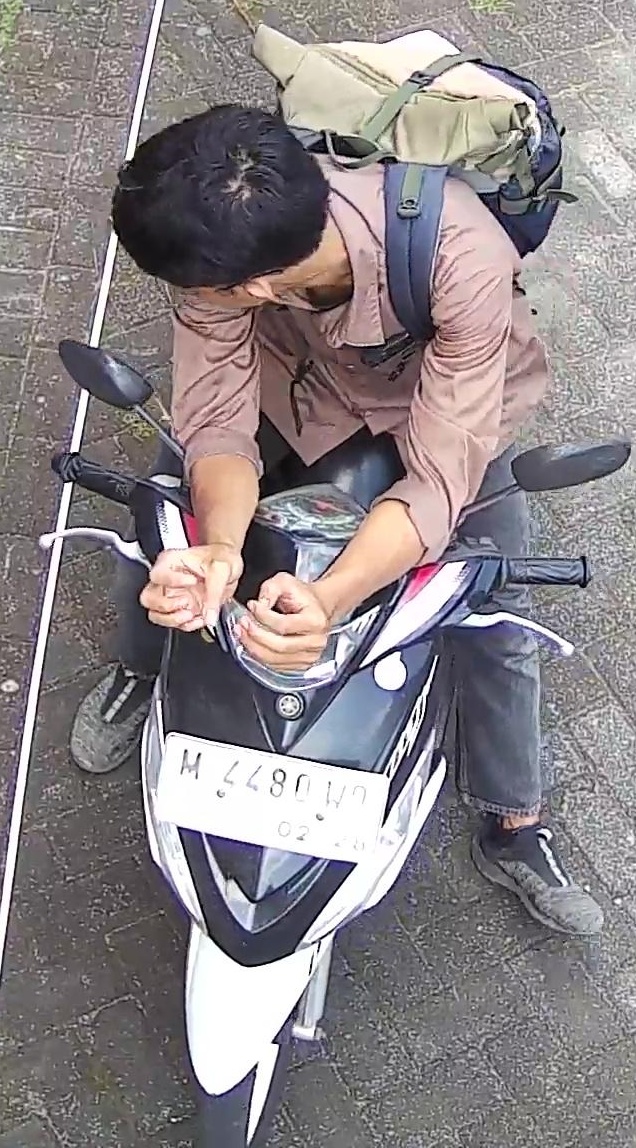
person-with-helmet: 0
person-without-helmet: 1